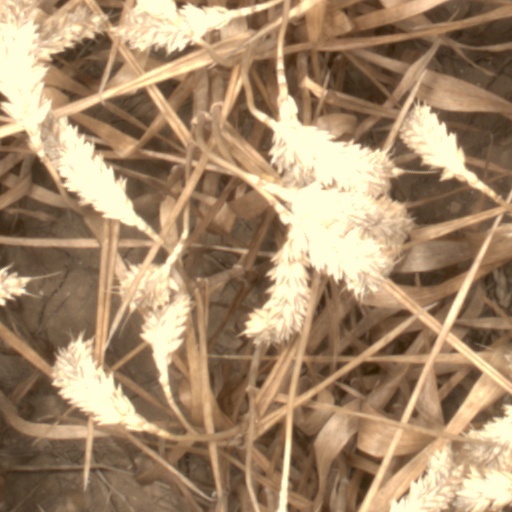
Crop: wheat